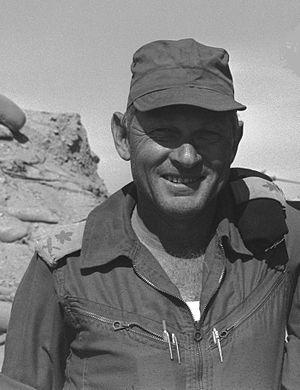
Avraham « Bren » Adan, né en octobre 1926 en Palestine mandataire, et mort le 28 septembre 2012 à Ramat Ha-Sharon en Israël, est un général de l’armée israélienne, en service de 1947 à 1973. Dès 1943, il rejoint la Palmah. Durant la guerre israélo-arabe de 1948-1949, il prend part à l’opération Ouvda.